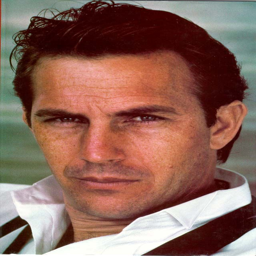
top ... but ... is in my top movies because of this man !